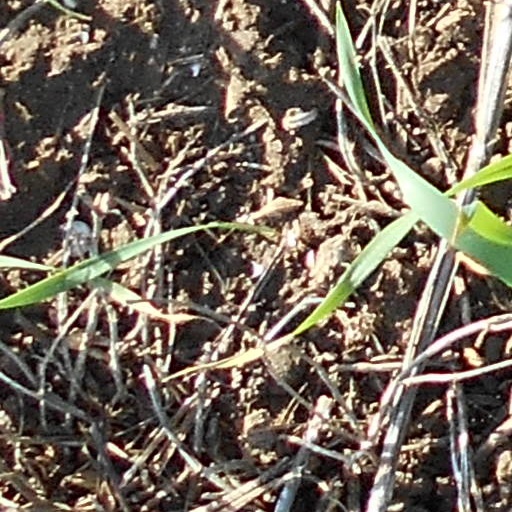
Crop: wheat